Charles Barry

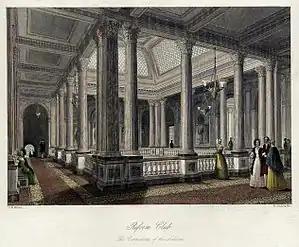
Saloon, Reform Club, London

While in Rome he had met Henry Petty-Fitzmaurice, 3rd Marquess of Lansdowne, through whom he met Henry Vassall-Fox, 3rd Baron Holland, and his wife, Elizabeth Fox, Baroness Holland. Their London home, Holland House, was the centre of the Whig Party. Barry remained a lifelong supporter of the Liberal Party, the successor to the Whig Party. Barry was invited to the gatherings at the house, and there met many of the prominent members of the group; this led to many of his subsequent commissions. Barry set up his home and office in Ely Place in 1821. In 1827 he moved to 27 Foley Place, then in 1842 he moved to 32 Great George Street and finally to The Elms, Clapham Common. Now 29 Clapham Common Northside, the Georgian house of five bays and three stories was designed by Samuel Pepys Cockerell as his own home.